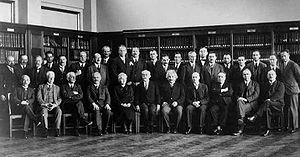
Pierre Ernest Weiss, né le 25 mars 1865 à Mulhouse et mort le 24 octobre 1940 à Lyon, est un physicien français spécialiste du magnétisme, c'est-à-dire des mécanismes qui provoquent l'aimantation des matériaux. Il a cherché en particulier à savoir pourquoi et comment une substance comme le fer peut s'aimanter de façon forte et permanente alors que la plupart des autres matériaux restent inertes ou s'aimantent faiblement et transitoirement quand ils sont mis en présence d'un champ magnétique.
5 avril : l'université de Gand est désormais totalement « néerlandisée ».
Blas Cabrera Felipe est un physicien espagnol, né en 1878 aux Canaries et mort en exil au Mexique en 1945. II a exercé son activité dans le domaine de la physique expérimentale et plus spécialement des propriétés magnétiques de la matière. Il est considéré comme le fondateur des sciences physiques espagnoles et comme l'un des plus grands scientifiques de l'histoire de son pays.